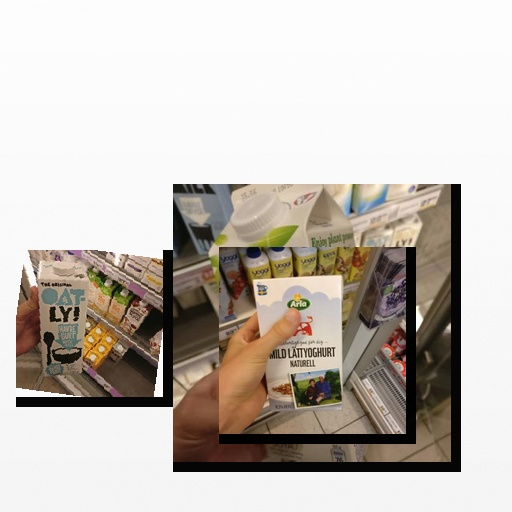
Food items: oat_yogurt, yoghurt, blueberry_soyghurt